Buchs, St. Gallen

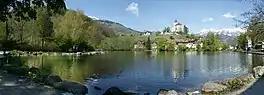
Schloss Werdenberg and Werdenberg lake, looking from Buchs toward Grabs

The region around Schloss Werdenberg, which is shared between Buchs and Grabs, is designated as part of the Inventory of Swiss Heritage Sites.